Avignon

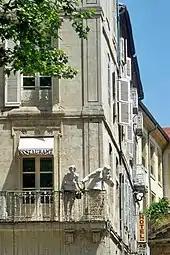
Statues gaze over the "Place de l'Horloge" in the town centre

Tecelys via the "Orizo network" is the public transport operator for the commune of Avignon and its surrounding suburbs. Tecelys operates bus services (including BRT named "Chron'hop"), as well as bike sharing and car pooling services. The Avignon tramway first opened in October 2019.